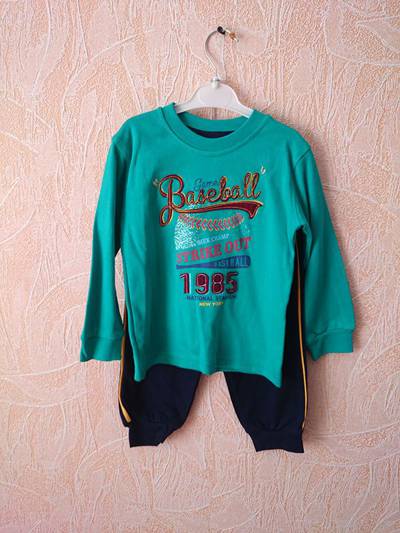
Waste category: clothes